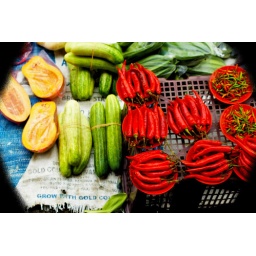
Taken at the daily street market in Kuching, Borneo.